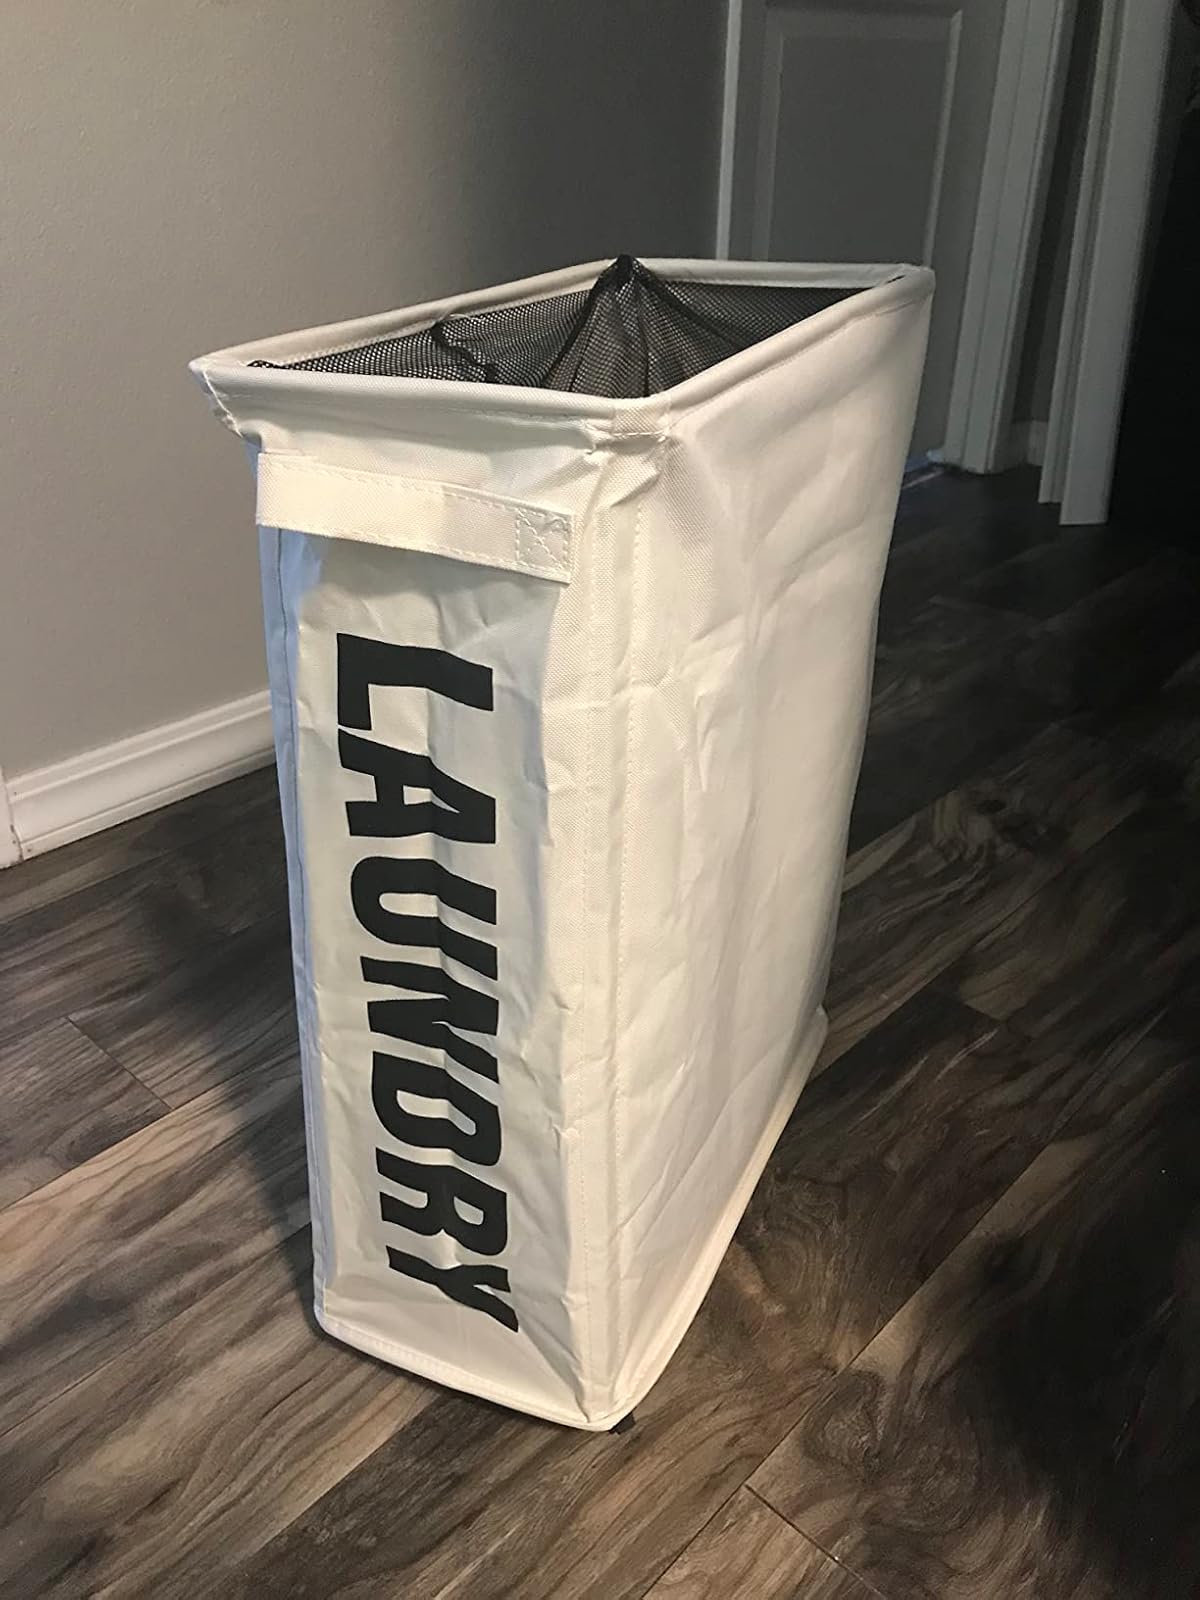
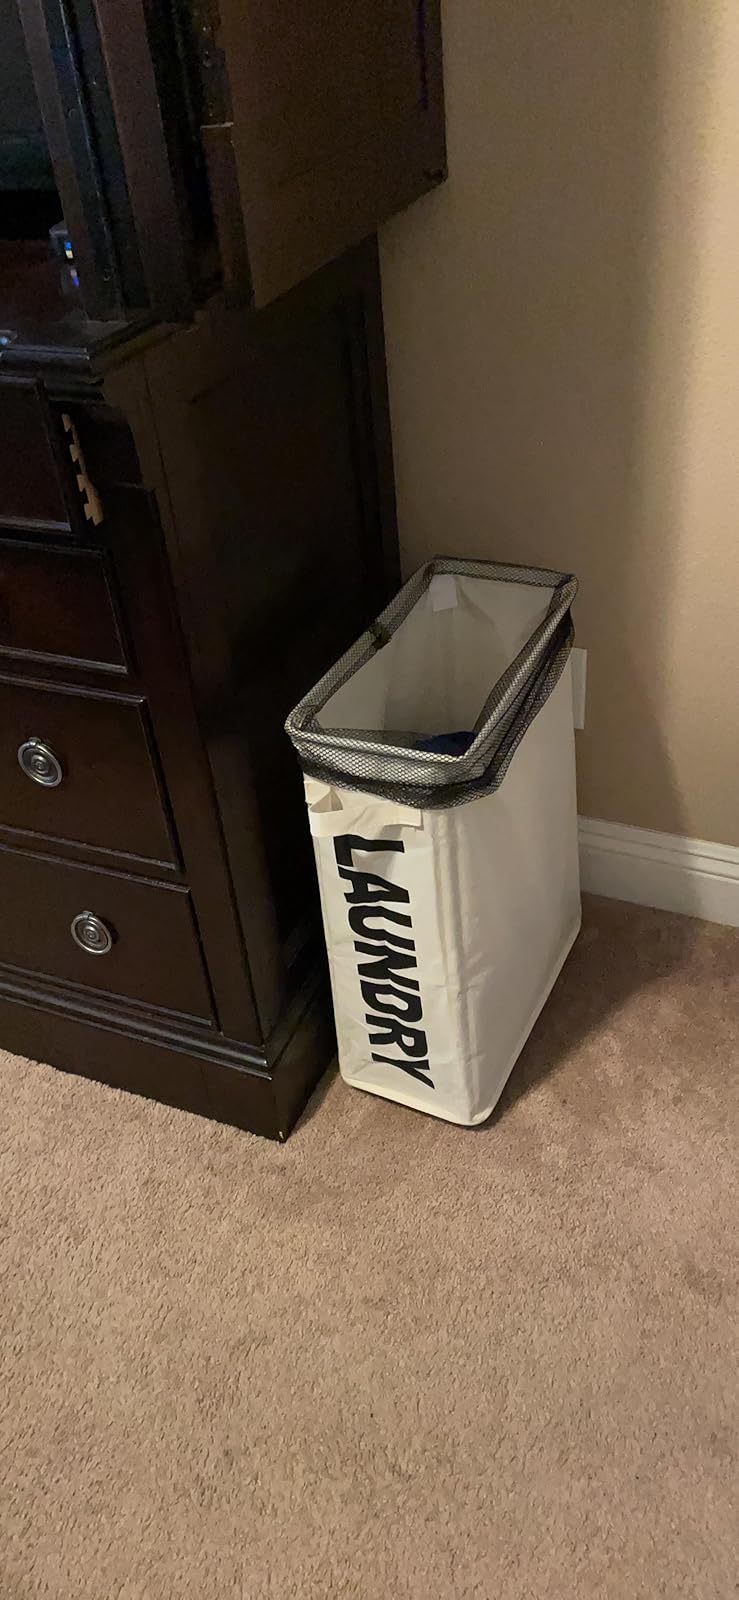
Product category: items_hamper
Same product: yes